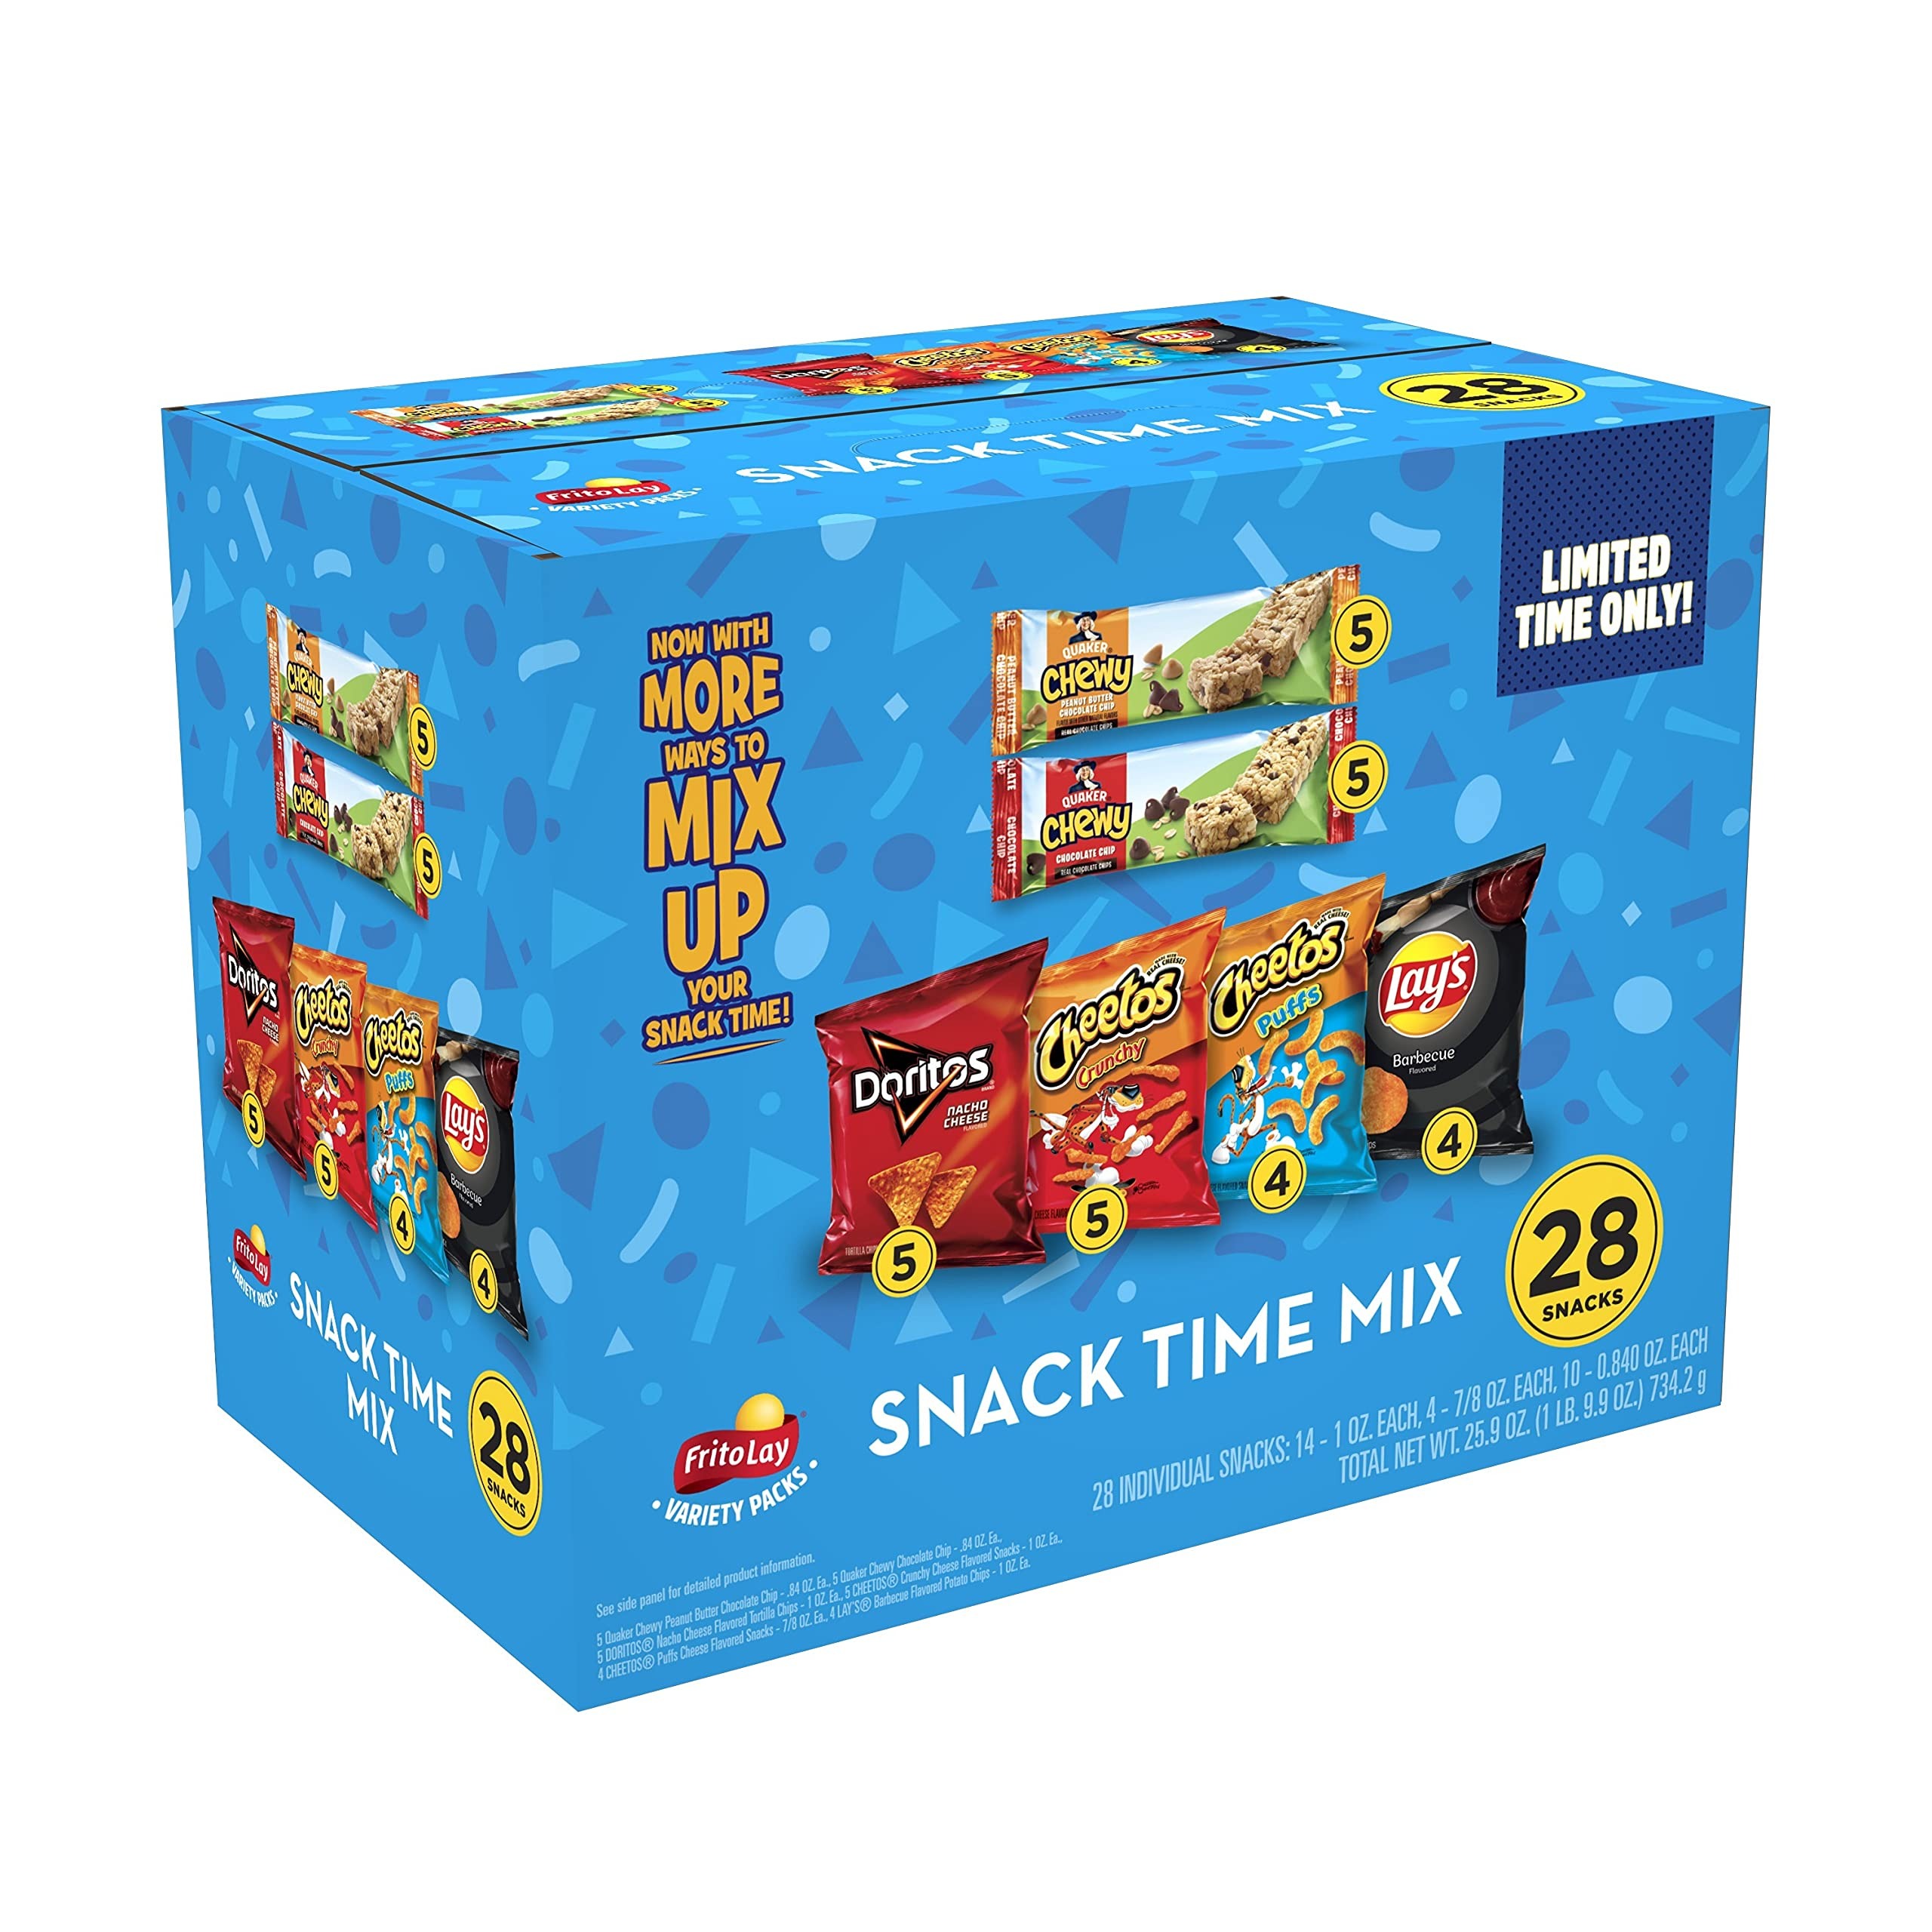
Item Name: Frito Lay Multi Pack All Day Mix 28ct - Chewy, 28Count (Pack Of 28)
Bullet Point: Multi-pack all day Mix 28Ct - Chewy
Value: 28.0
Unit: Count

Price: 14.98